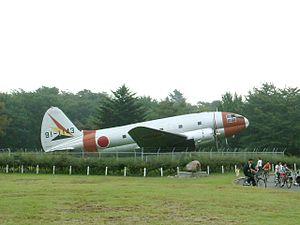
Le Curtiss C-46 Commando était un appareil de transport bimoteur américain conçu à l'origine comme un appareil commercial de haute altitude. Il fut à la place utilisé comme appareil de transport militaire pendant la Seconde Guerre mondiale, tant par l'United States Army Air Forces que par l'US Navy et l'US Marine Corps sous la désignation de R5C. Surnommé par ses pilotes « The Whale » ou « Curtiss Calamity », le C-46 servit dans un rôle similaire à celui de son homologue, le Douglas C-47 Skytrain, mais sans être produit à une si grande échelle.